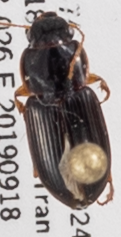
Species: Harpalus herbivagus
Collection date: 2019-09-18
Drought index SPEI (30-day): -0.26
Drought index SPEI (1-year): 0.454
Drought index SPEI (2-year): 0.8